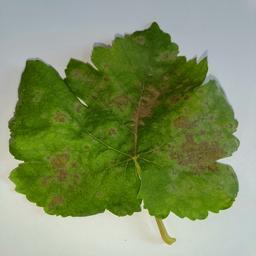
Label: Powdery Mildew